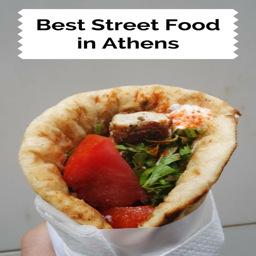
where you will eat type of dish